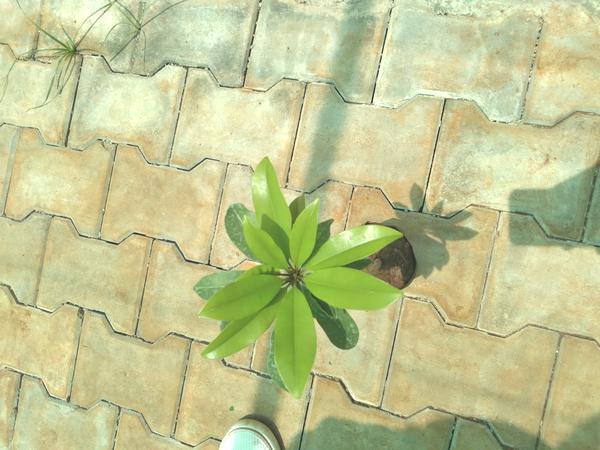
Plant: Sapota